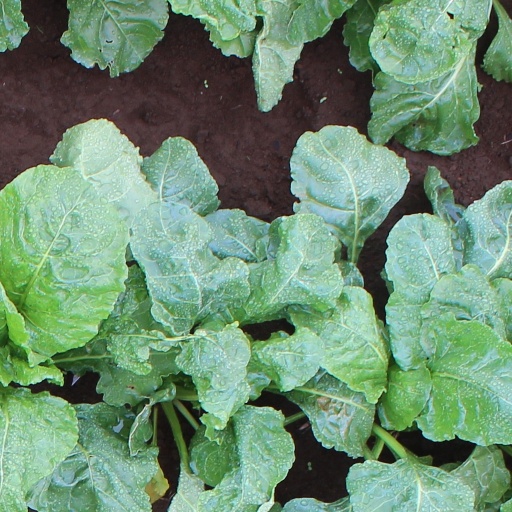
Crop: sugar beet